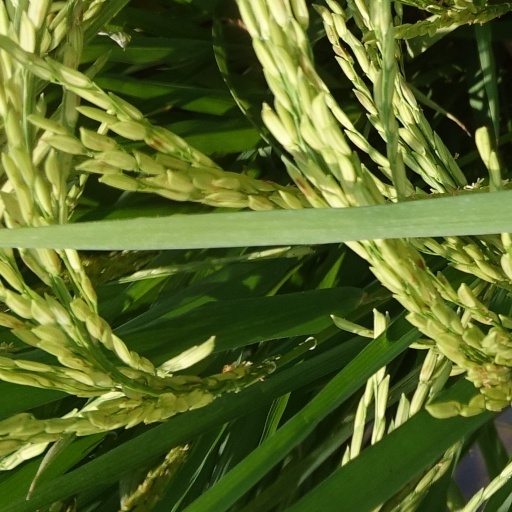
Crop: rice